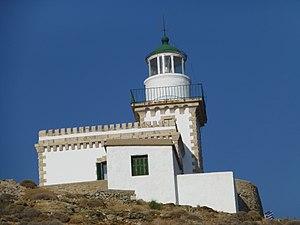
Le phare de Sérifos, également appelé Phare Spathi ou Phare Akra Spathi est situé au sud de l'île de Sérifos, dans les Cyclades en Grèce. Il est achevé en 1901.
Il s'agit d'une liste des phares de la Grèce, classés par région. Elle contient les phares actifs ainsi que ceux déclassés mais d'importance historique. Les phares grecs sont gérés par l'office hydrographique de la marine de guerre hellénique, en grec moderne : Υδρογραφική Υπηρεσία Πολεμικού Ναυτικού. Les coordonnées ainsi que les noms de phares, indiqués ci-dessous, sont issus de la liste des phares de l'Europe, selon la National Geospatial - Intelligence Agency.